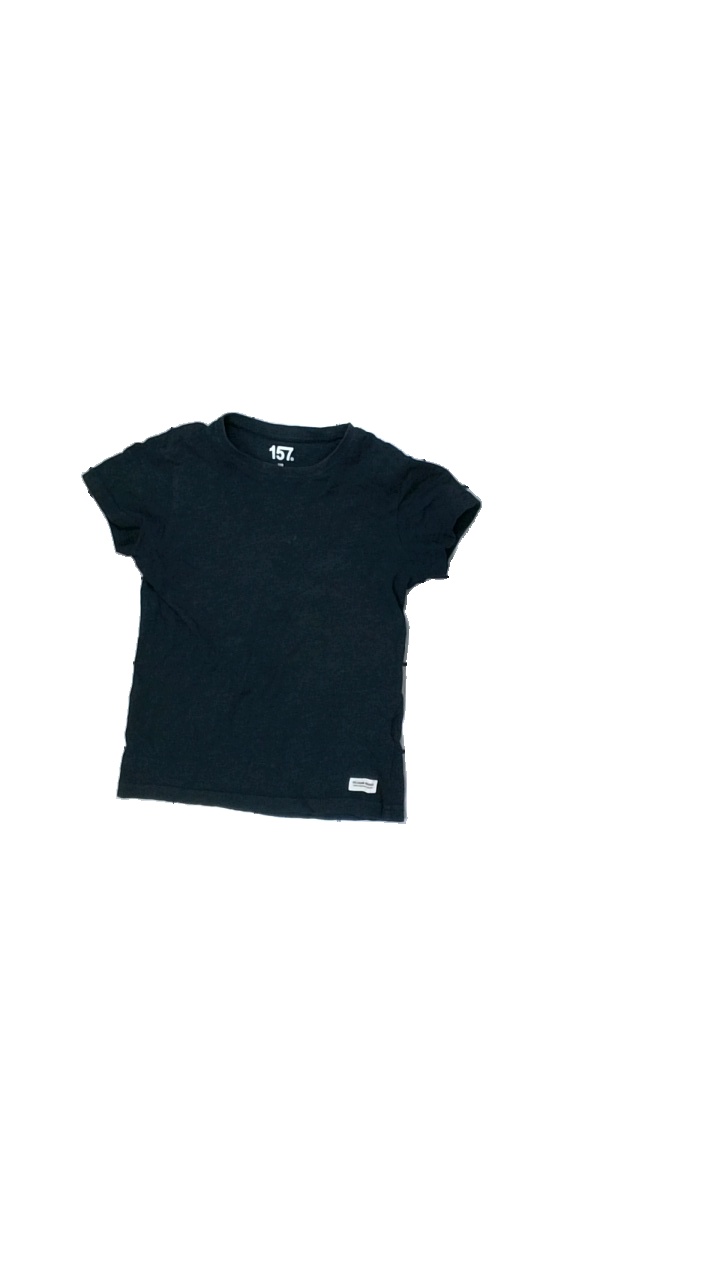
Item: T-shirt (Children)
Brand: Lager 157
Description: blå t-shirt med fläckar fram
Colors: Blue
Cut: Regular
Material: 100% cotton
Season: All
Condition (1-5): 3
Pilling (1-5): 5
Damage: fläckar
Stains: Major
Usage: Export
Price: <50